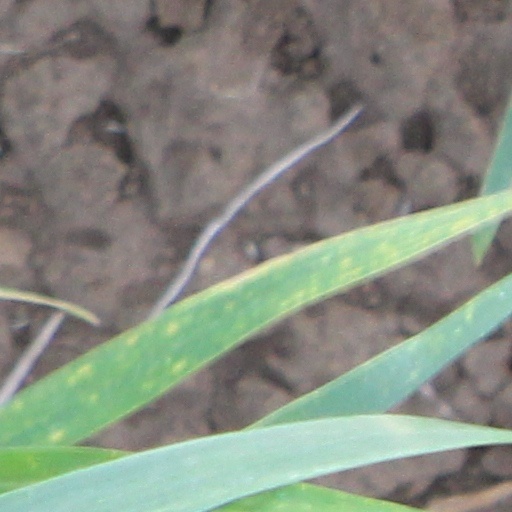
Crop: wheat